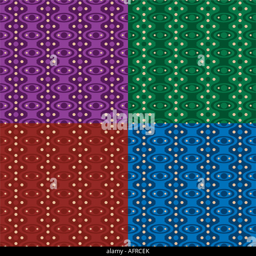
abstract seventies wallpaper design in a variety of colors